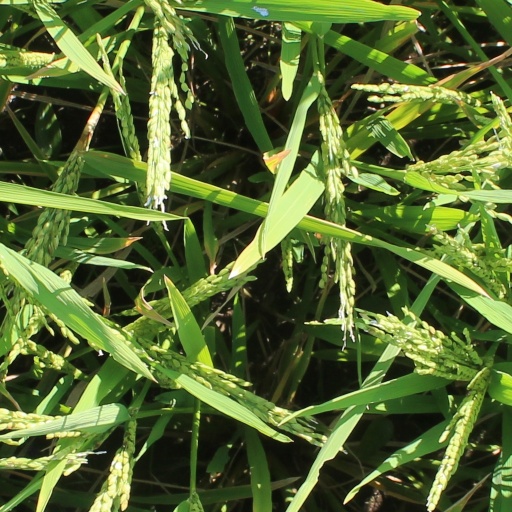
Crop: rice